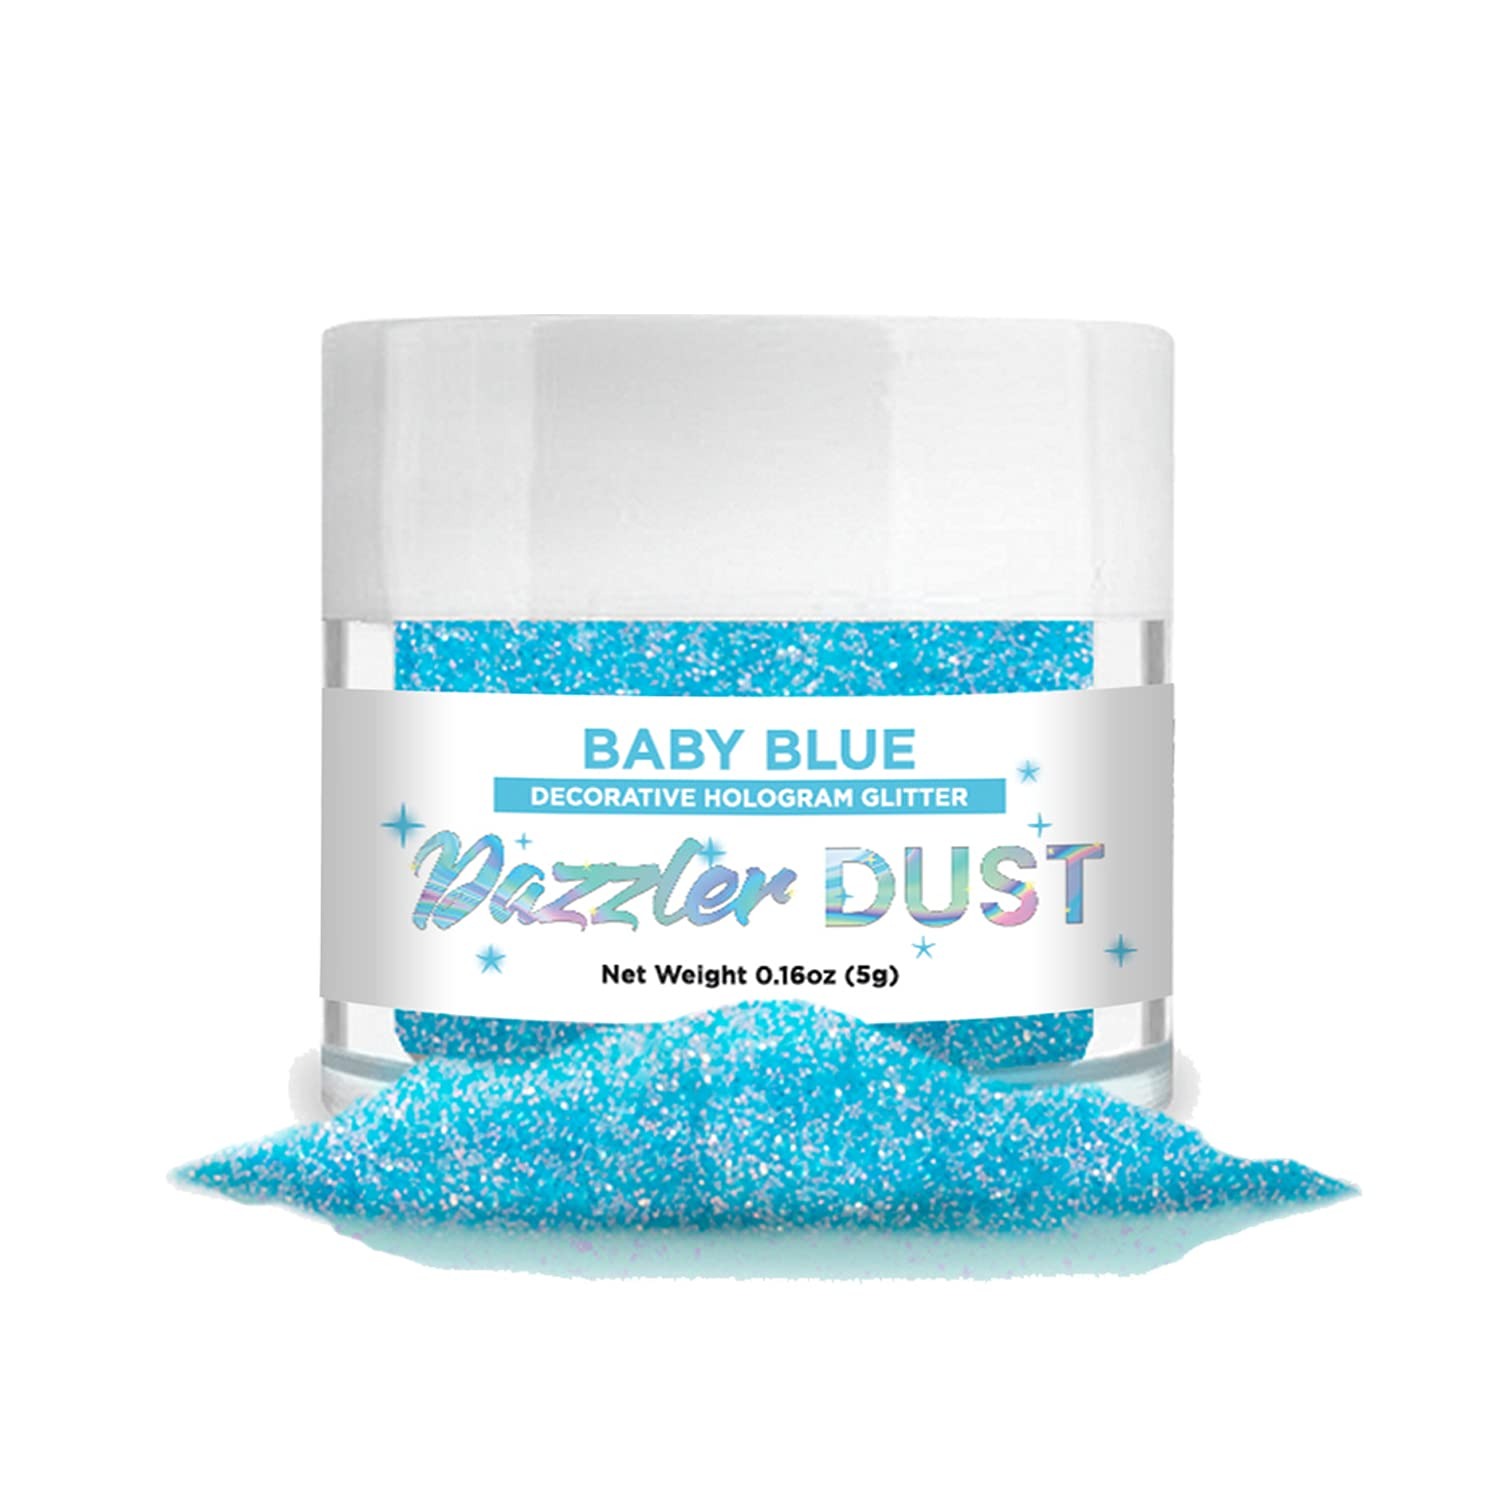
Item Name: BAKELL Baby Blue Art & Craft Glitter, 5g Jar | DAZZLER DUST | Non-Toxic Decorating Glitter | Arts, Crafts, Slime, Glue, Paint, Face & Body (Baby Blue)
Bullet Point 1: Bakell Dazzler Dust Non Toxic 5g Jar Sparkle Decorating Glitter From Bakell
Bullet Point 2: PARTY PERFECT: Dazzler Dust is the perfect addition to any party. Whether you're throwing a birthday bash, baby shower, or bridal shower, our glitter adds a touch of magic to your decorations!
Bullet Point 3: Search "Bakell" on Amazon for more decorating dusts, crafting, baking and cake decorating products
Bullet Point 4: *Note: Dazzler Dusts are only non toxic decorating sparkle dusts, our luster, tinker dusts and petal dusts are the food grade edible dusts.
Product Description: <p>We offer a huge variety of Disco, Hologram, Luster, Jewel, Pearl, Petal &amp; Highlighter Dusts we have a color and variety for all of your baking, latte or even crafting needs! Dusts can be brushed on dry, mixed with solvent, painted or sprinkled depending on your desired look, see below for additional details on our different types of edible and non toxic decorating dusts.</p> <p>Understanding the different types of dusts</p> <p><em><strong>Jewel Dusts (Food Grade)</strong></em>&nbsp;- Are a very potent and shiny edible dust, very similar to Disco dusts, but with a slightly silkier texture!</p> <p><em><strong>Luster Dusts (Food Grade)</strong></em>&nbsp;- Are a much finer powder but still very shiny with brilliant pearlizer tones in each color shade!</p> <p><em><strong>Disco &amp; Hologram Dusts (Non Toxic)</strong></em>&nbsp;- Are very shiny, glittery, non toxic decorating dusts! *Note: almost all of our dusts are edible food grade, however disco &amp; hologram dusts are only considered non toxic.</p> <p><strong><em>Petal Dusts (Food Grade)</em></strong>&nbsp;- Are brilliant colored and very fine powder dusts, with less pearlizer and more solid colors, these are absolutely lovely for projects such as edible flower decorating!</p> <p><strong><em>Highlighter Dusts (Non Toxic)</em></strong>&nbsp;- Deep toned pearl dusts, very similar to luster dusts! *Note: almost all of our dusts are edible food grade, however highlighter dusts are only considered non toxic.</p> <p><strong>Bakell constantly strives to offer the absolute best in quality, superior customer service and the lowest prices online!</strong></p>
Value: nan
Unit: None

Price: 7.98